Trade route

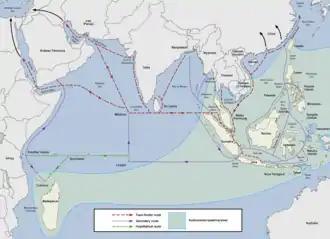
Austronesian proto-historic and historic maritime trade network in the Indian Ocean

The Grand Trunk Road – connecting Chittagong in Bangladesh to Peshawar in Pakistan – has existed for over two and a half millennia. One of the important trade routes of the world, this road has been a strategic artery with fortresses, halting posts, wells, post offices, milestones and other facilities. Part of this road through Pakistan also coincided with the Silk Road.